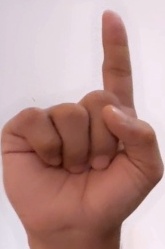
ASL sign: 1